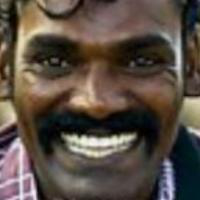
Age group: age 21-30